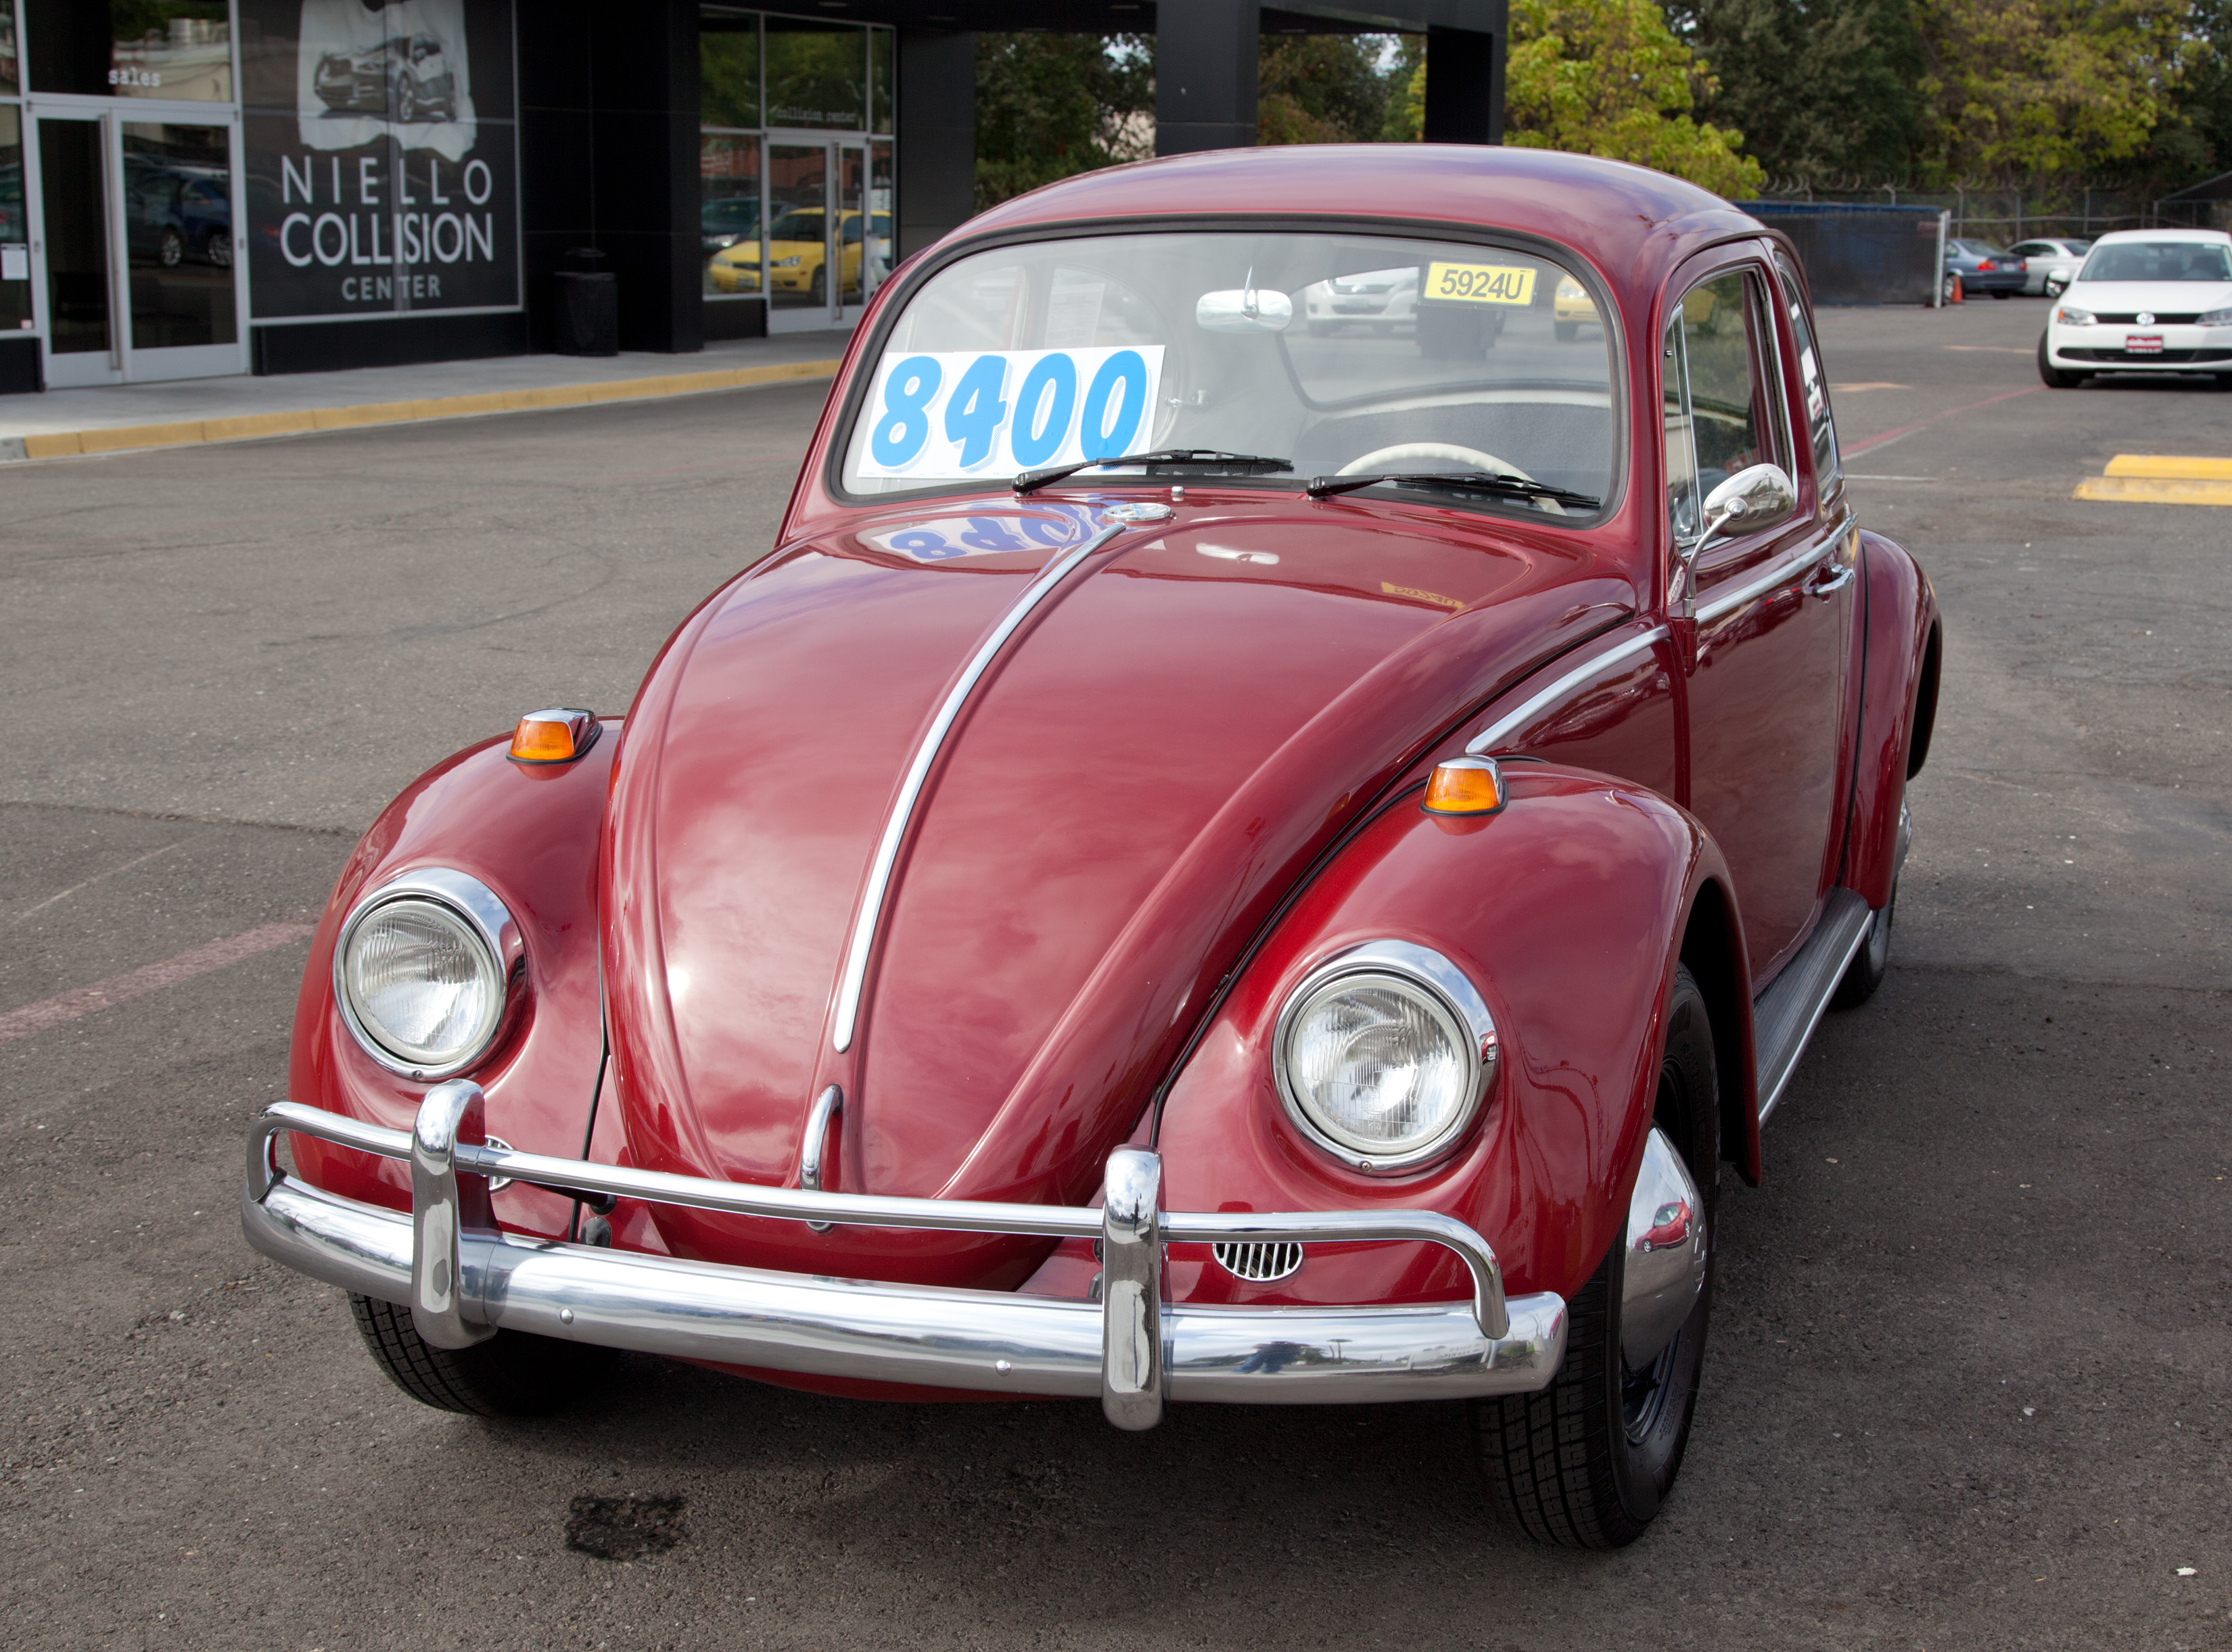
car, vw, volkswagen, vehicle, palm, bug, motor vehicle, beetle, sacramento, type1, aircooled, antique car, city car, land vehicle, volkswagen beetle, automobile make, compact car, automotive design, mid size car, subcompact car, volkswagen type 14a